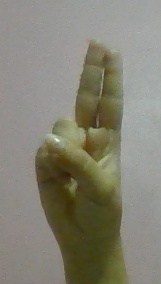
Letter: taa